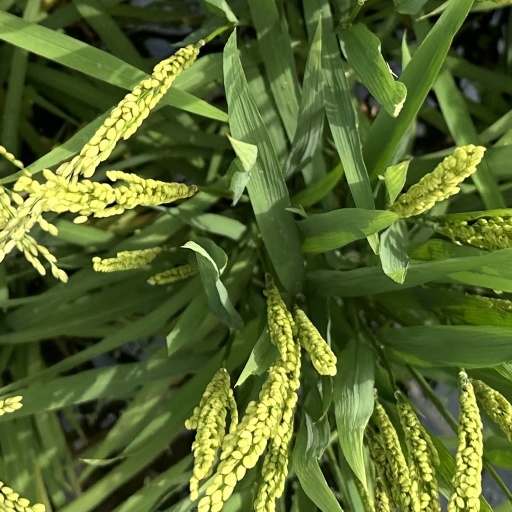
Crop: rice